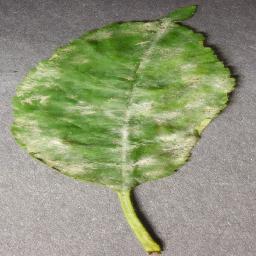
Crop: cherry
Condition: (including_sour)_powdery_mildew